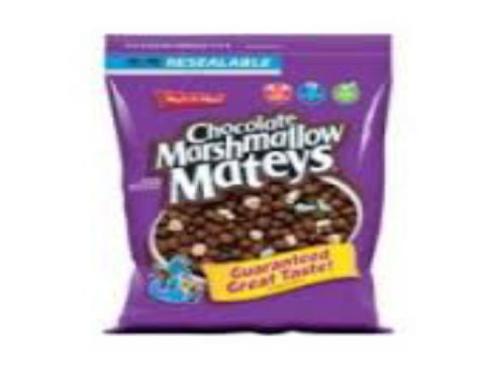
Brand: marshmallow mateys
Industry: Food